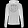
Label: Pullover